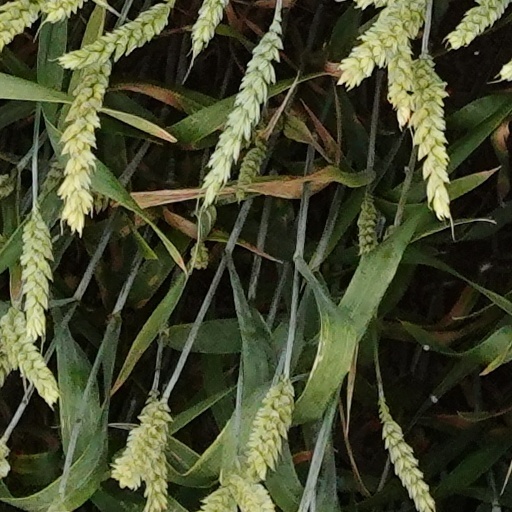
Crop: wheat